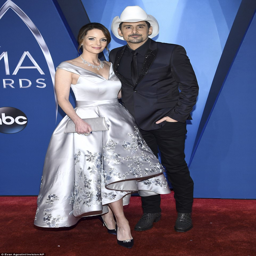
the host with the most !